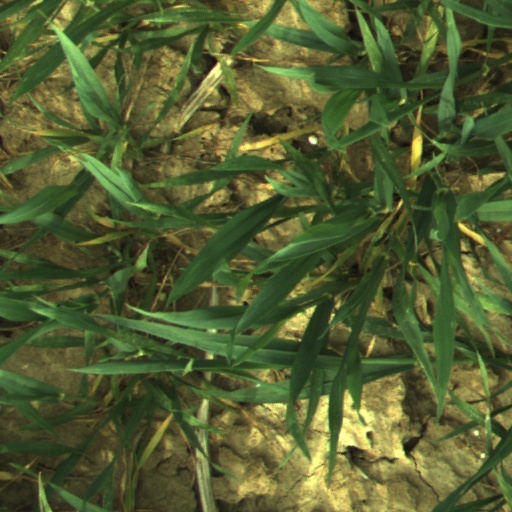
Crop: wheat